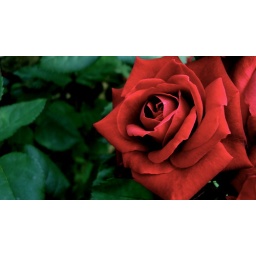
This is the first year that we have roses in our garden. This rose was the closest one to perfection.